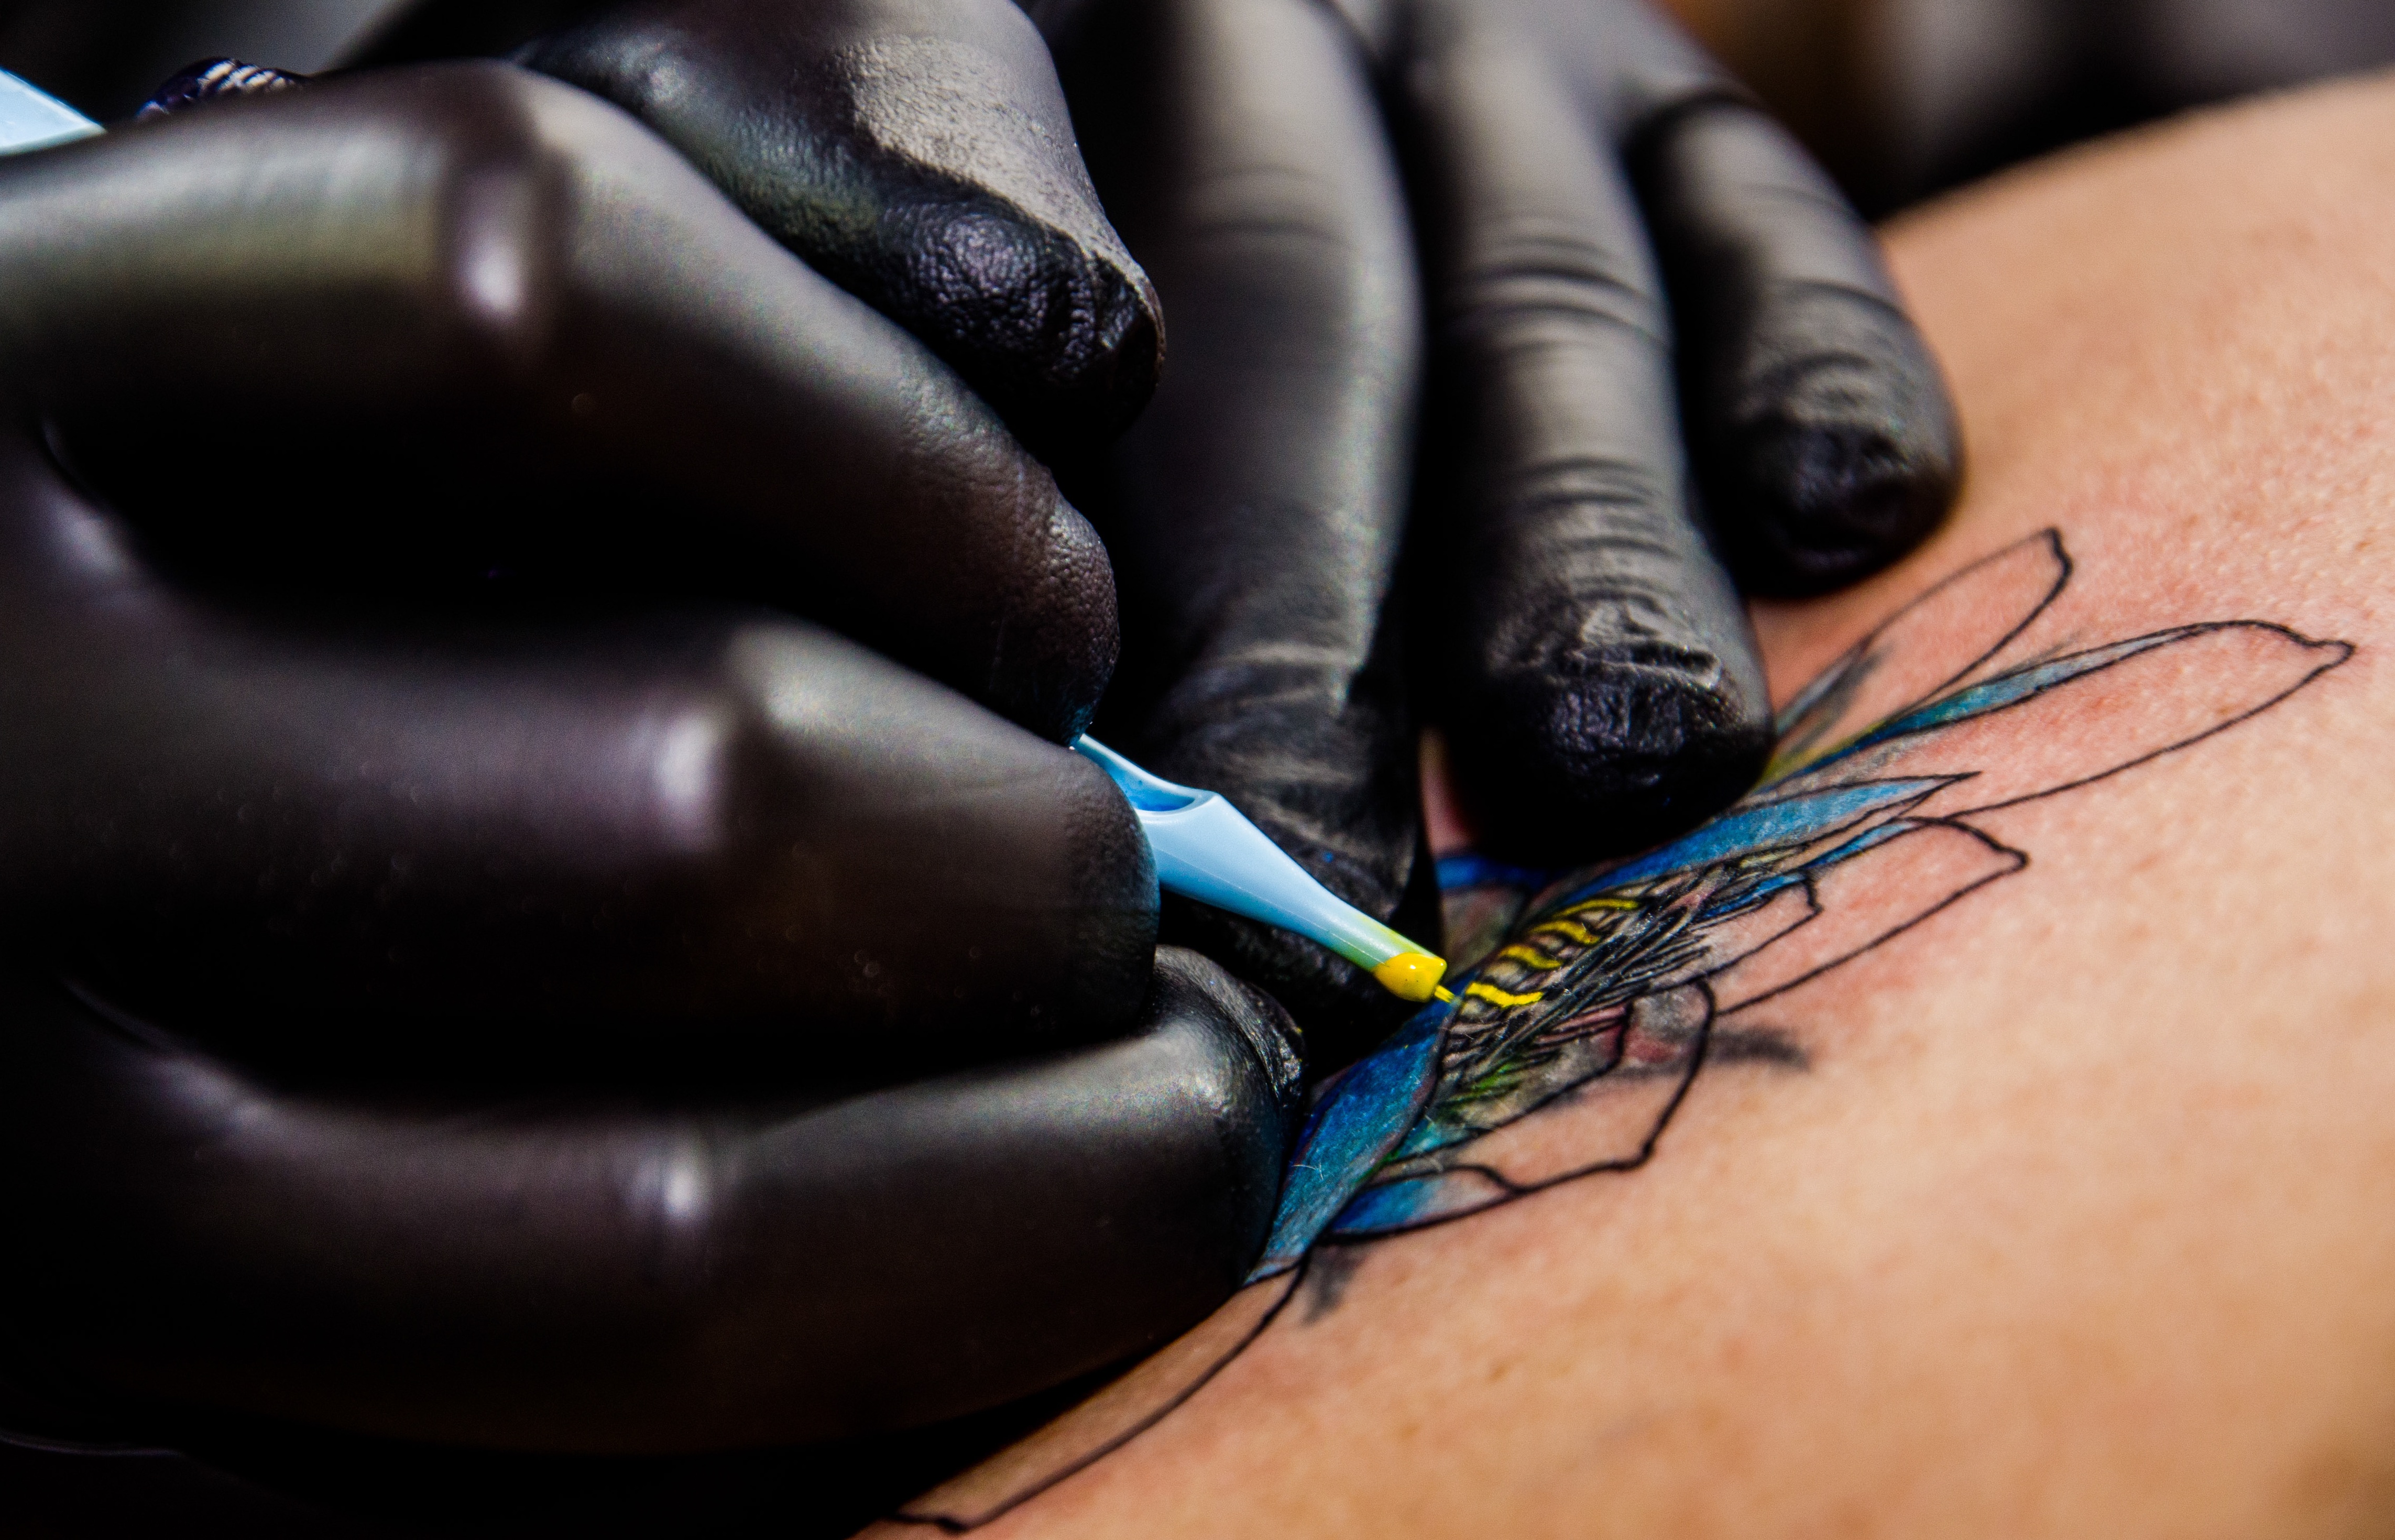
hand, leg, finger, tattoo, color, blue, black, arm, close up, lotus flower, drawing, tatoo, macro photography, tattoo artist, sense